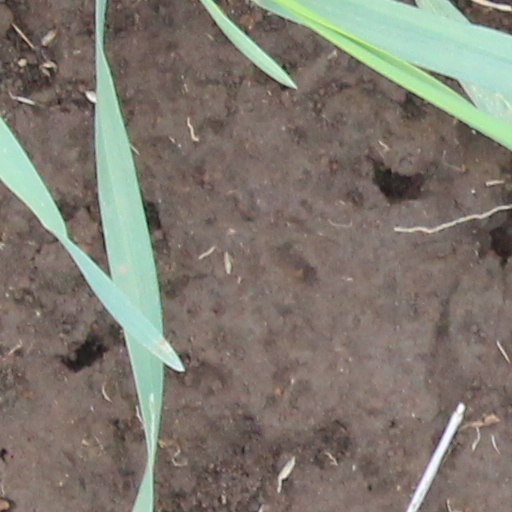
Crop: wheat